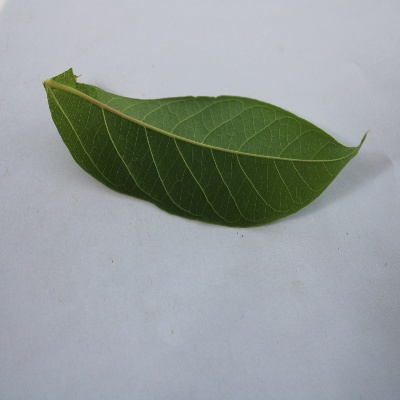
Crop: Cassava
Condition: healthy